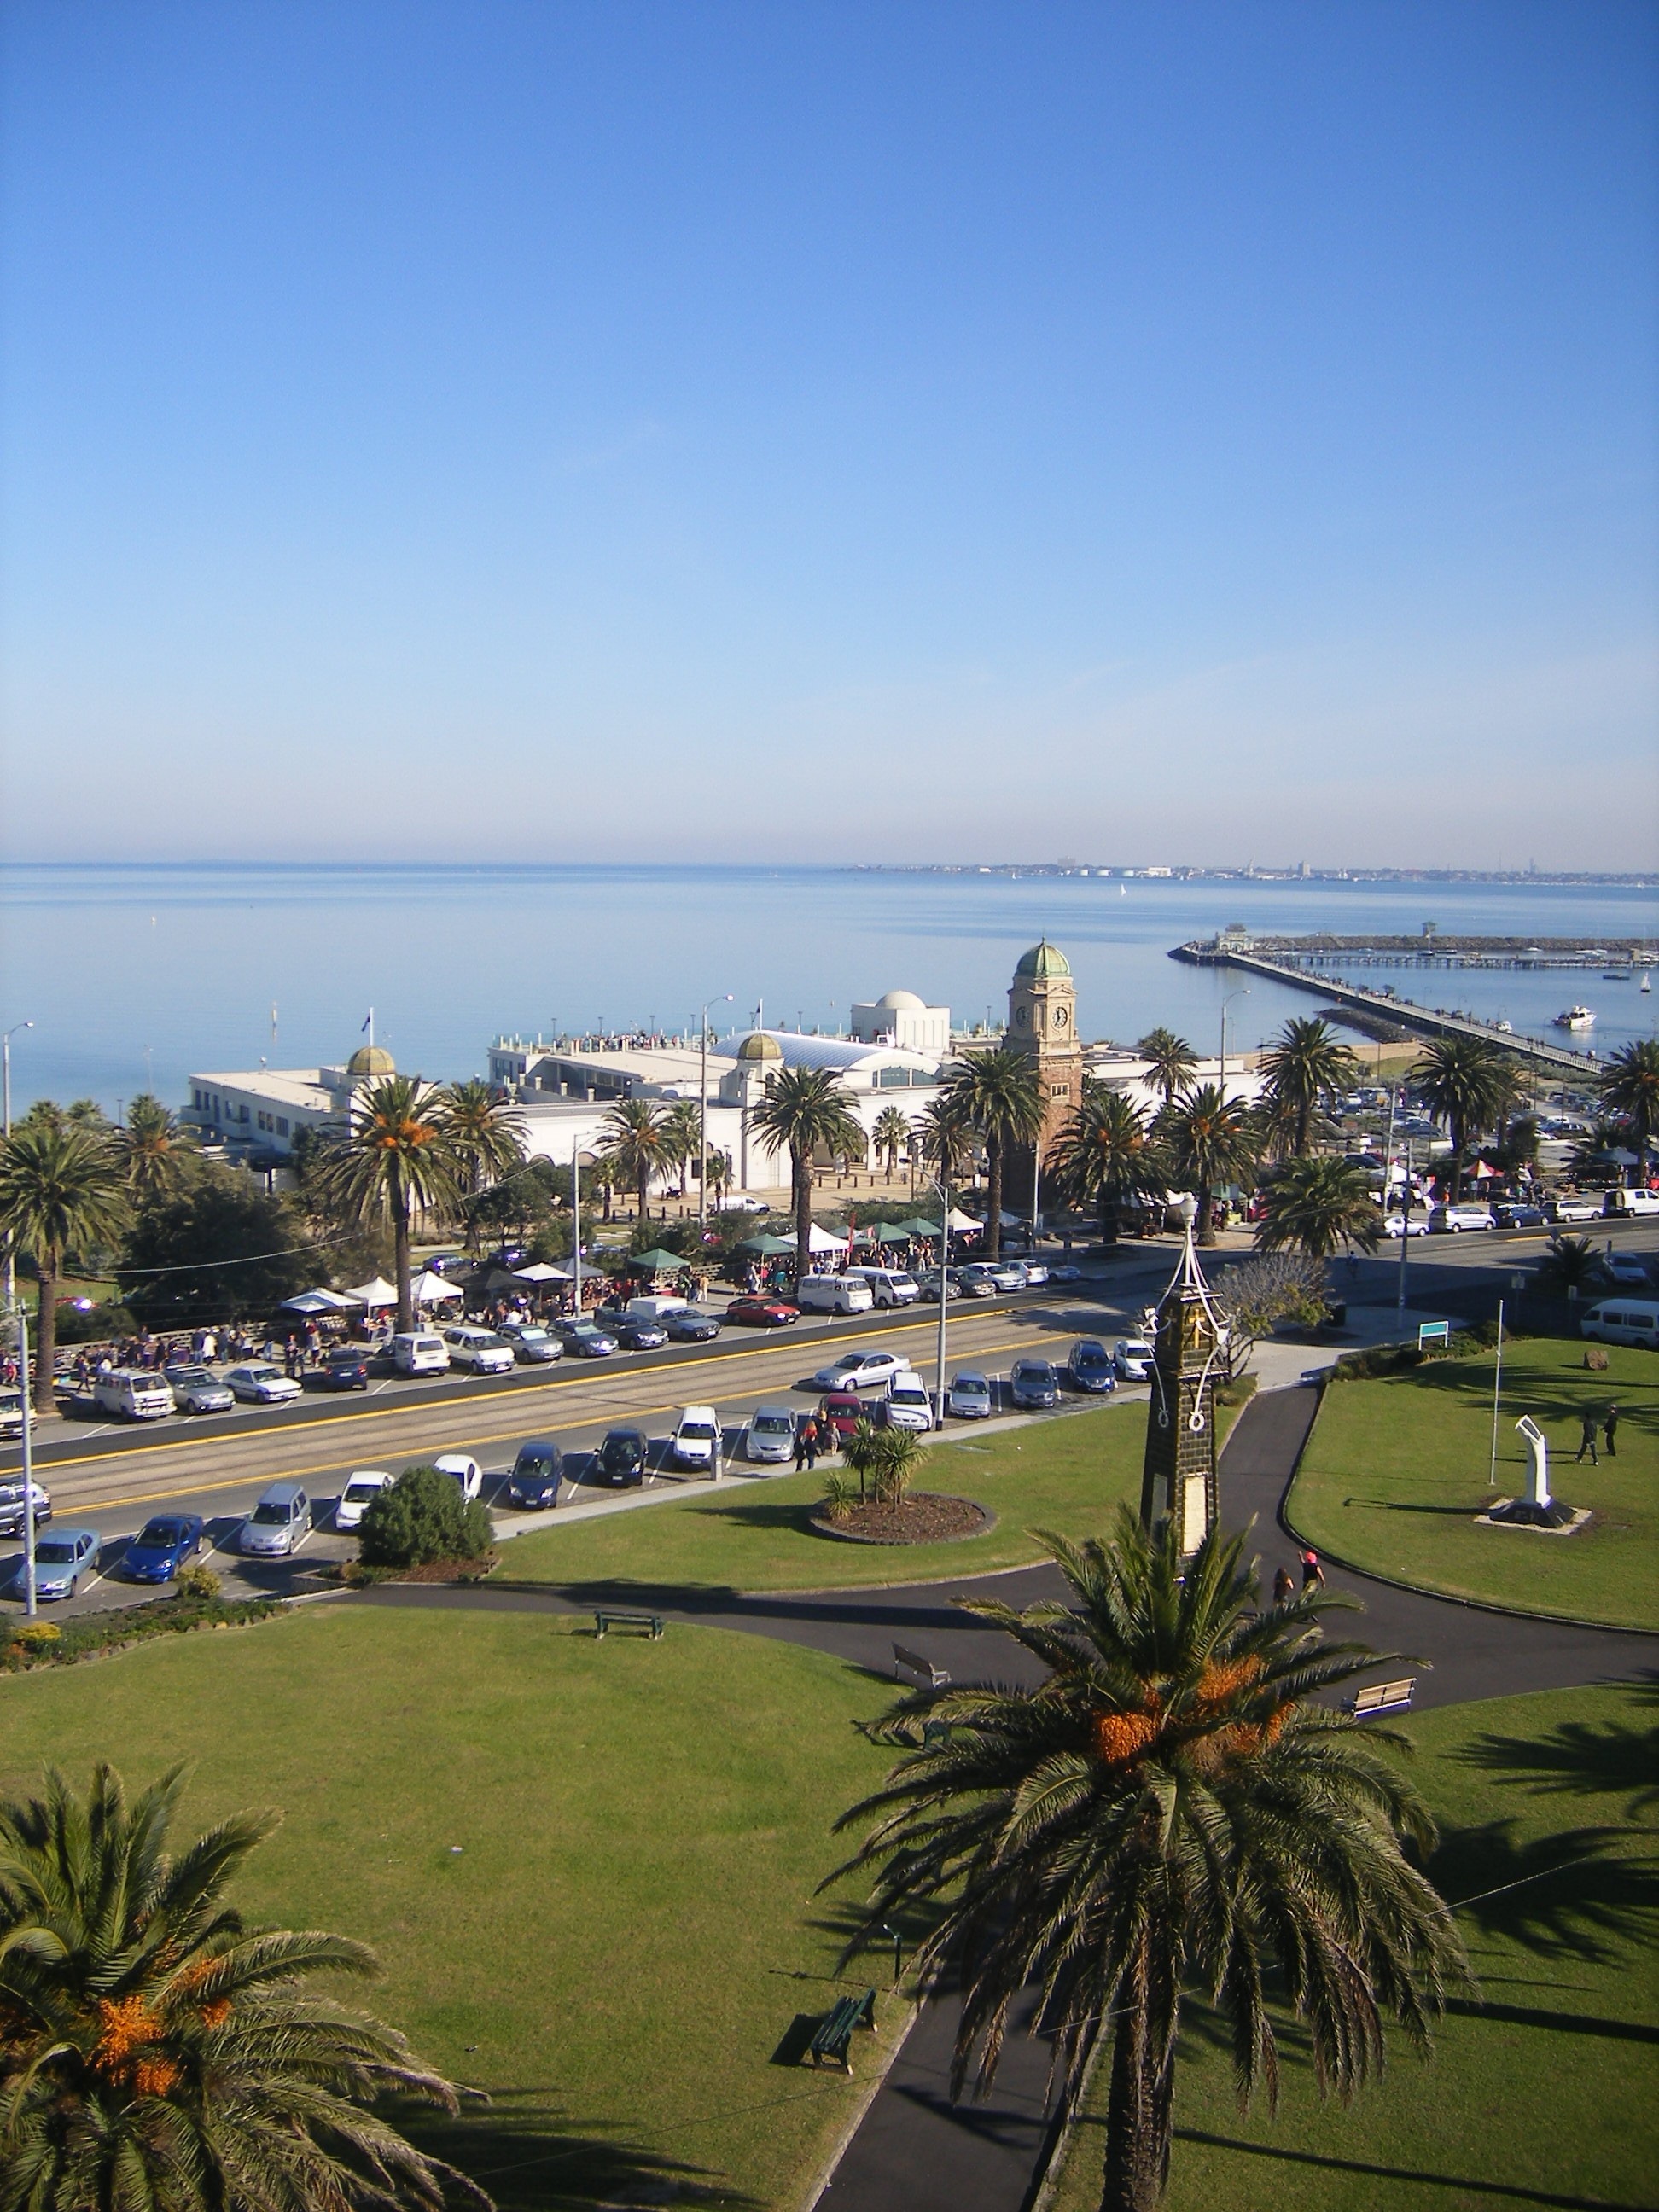
beach, sea, coast, tree, water, dock, structure, skyline, pier, cityscape, vacation, scenic, bay, blue, marina, australia, victoria, vibrant, melbourne, attractive, aerial photography, st kilda, sport venue, port phillip, kilda